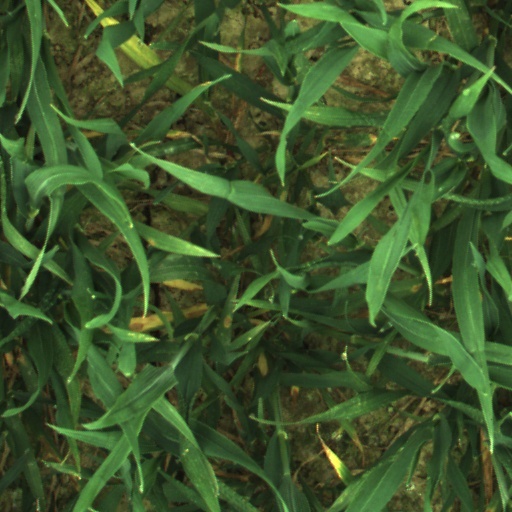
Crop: wheat